Thomas J. Hillery (born 1871)

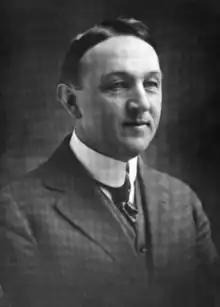

Thomas J. Hillery (November 18, 1871 – January 14, 1920) was an American lawyer and politician from New Jersey.